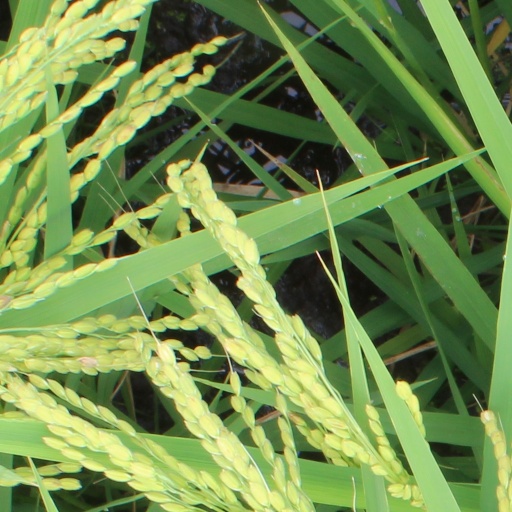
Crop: rice